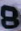
Number: 8